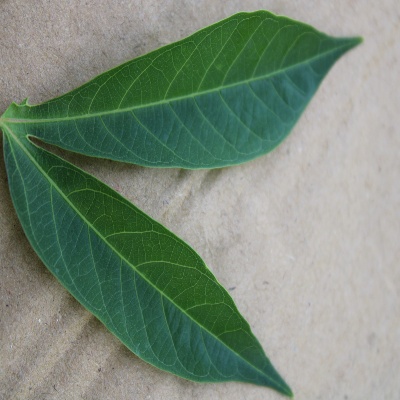
Crop: Cassava
Condition: healthy